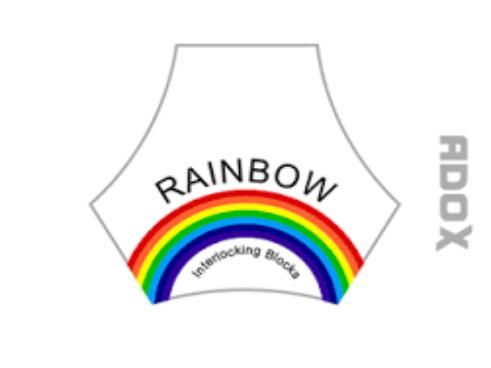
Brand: ADOX
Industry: Necessities